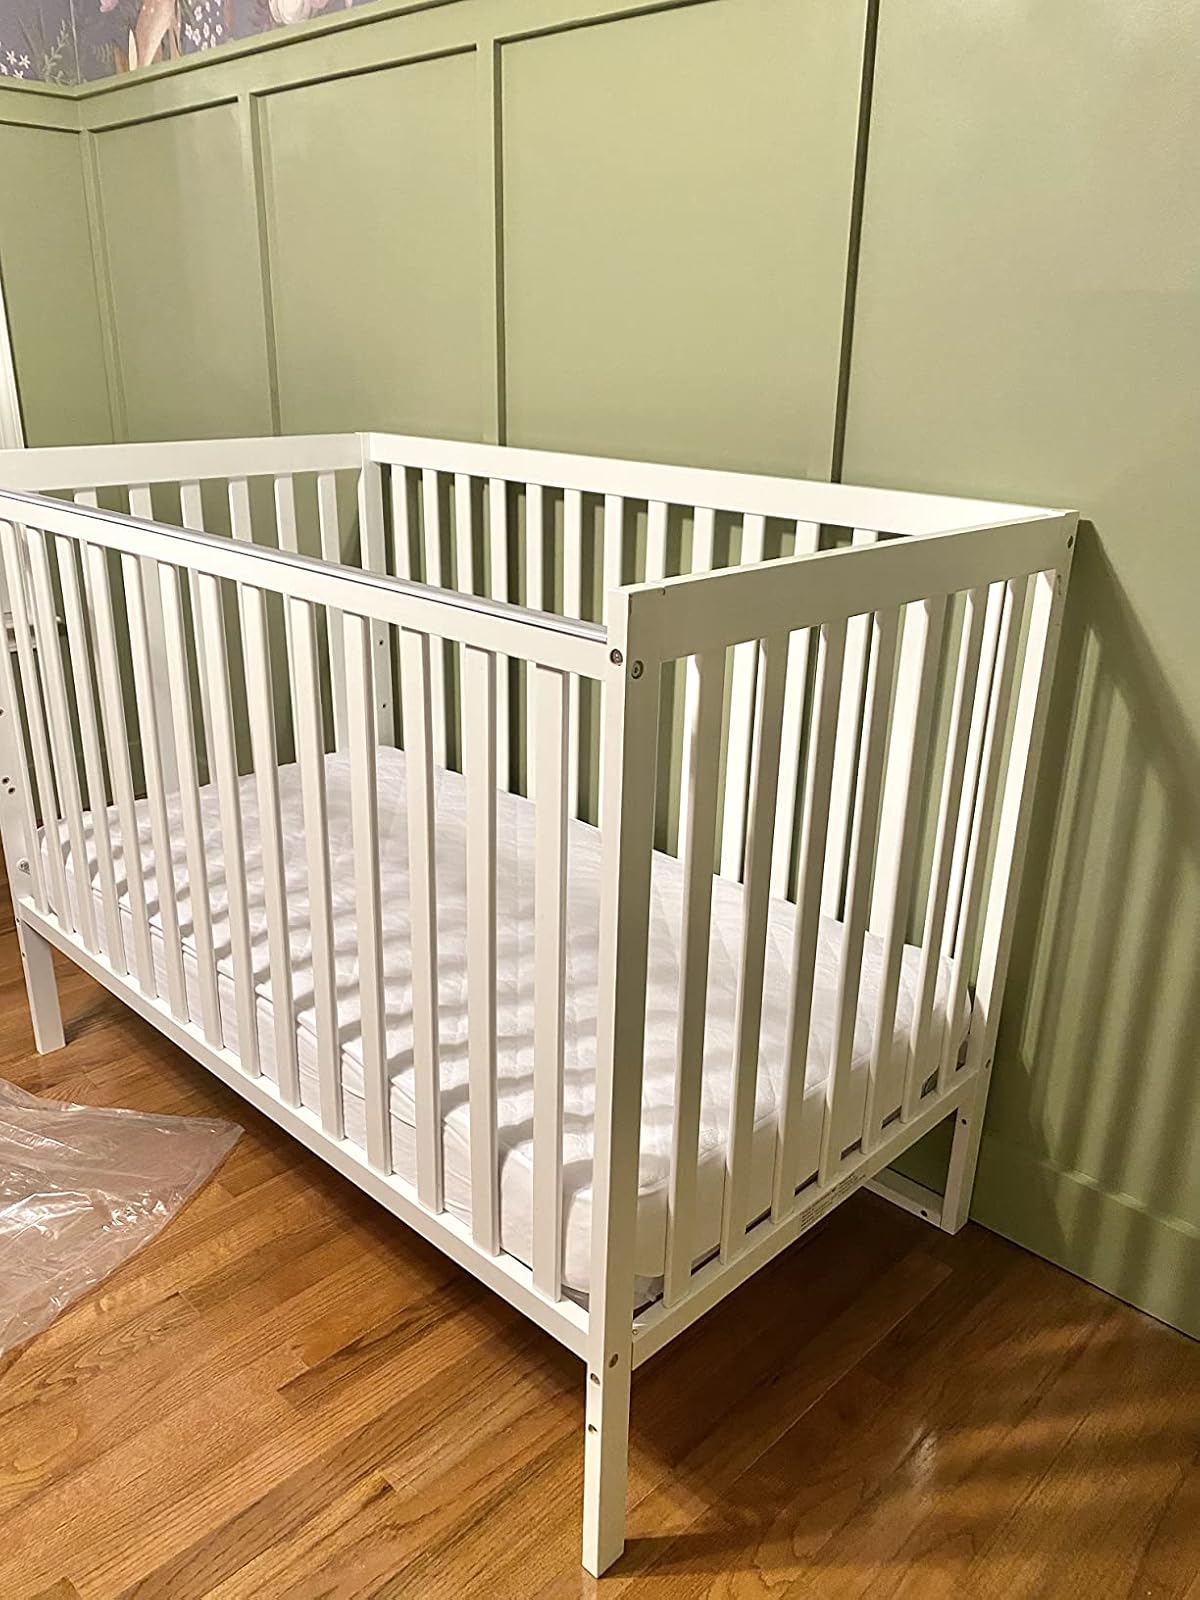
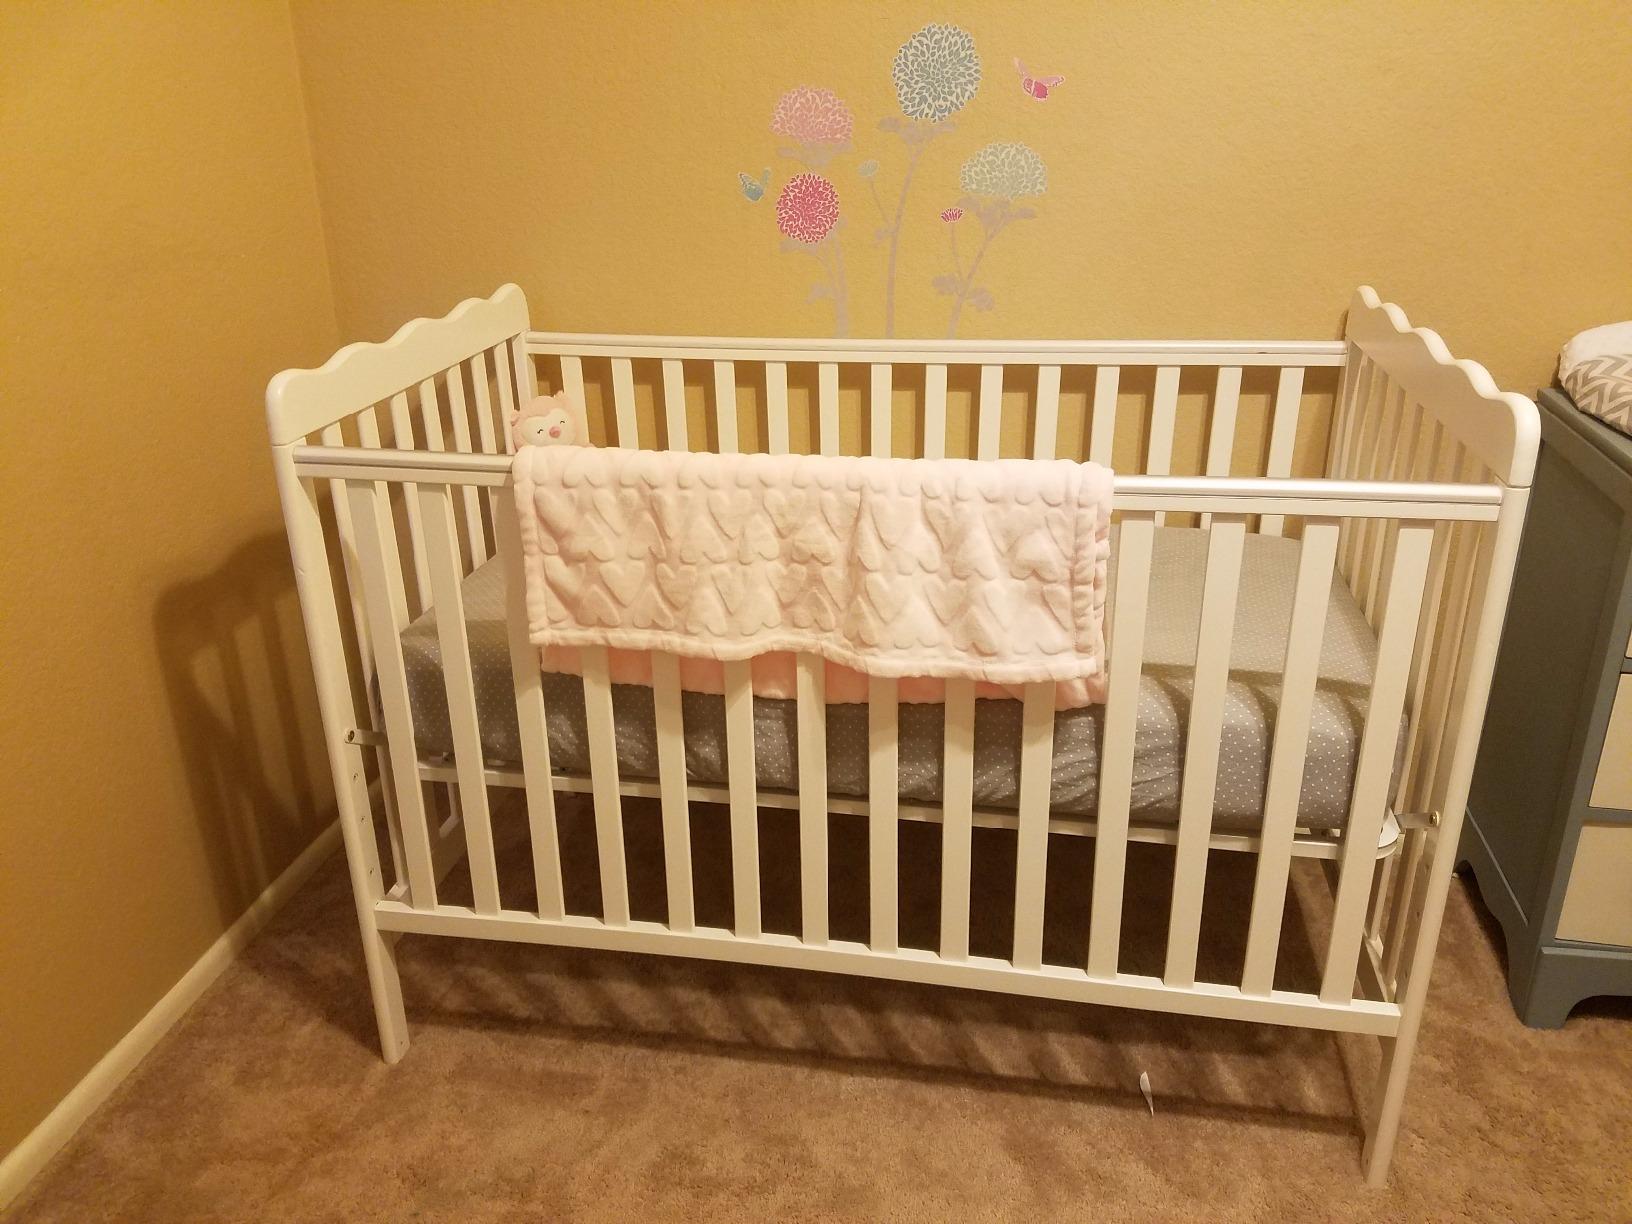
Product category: products_crib
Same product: no